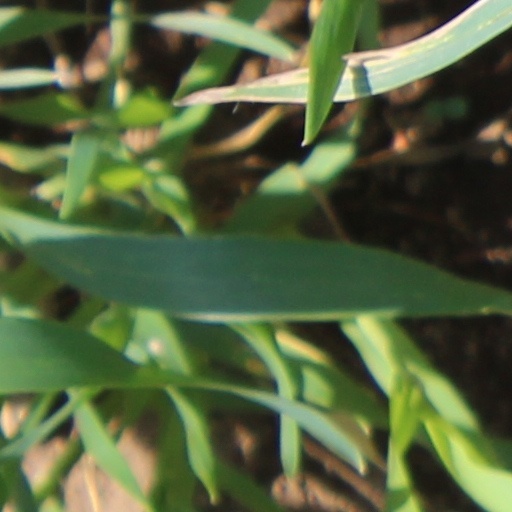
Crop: wheat